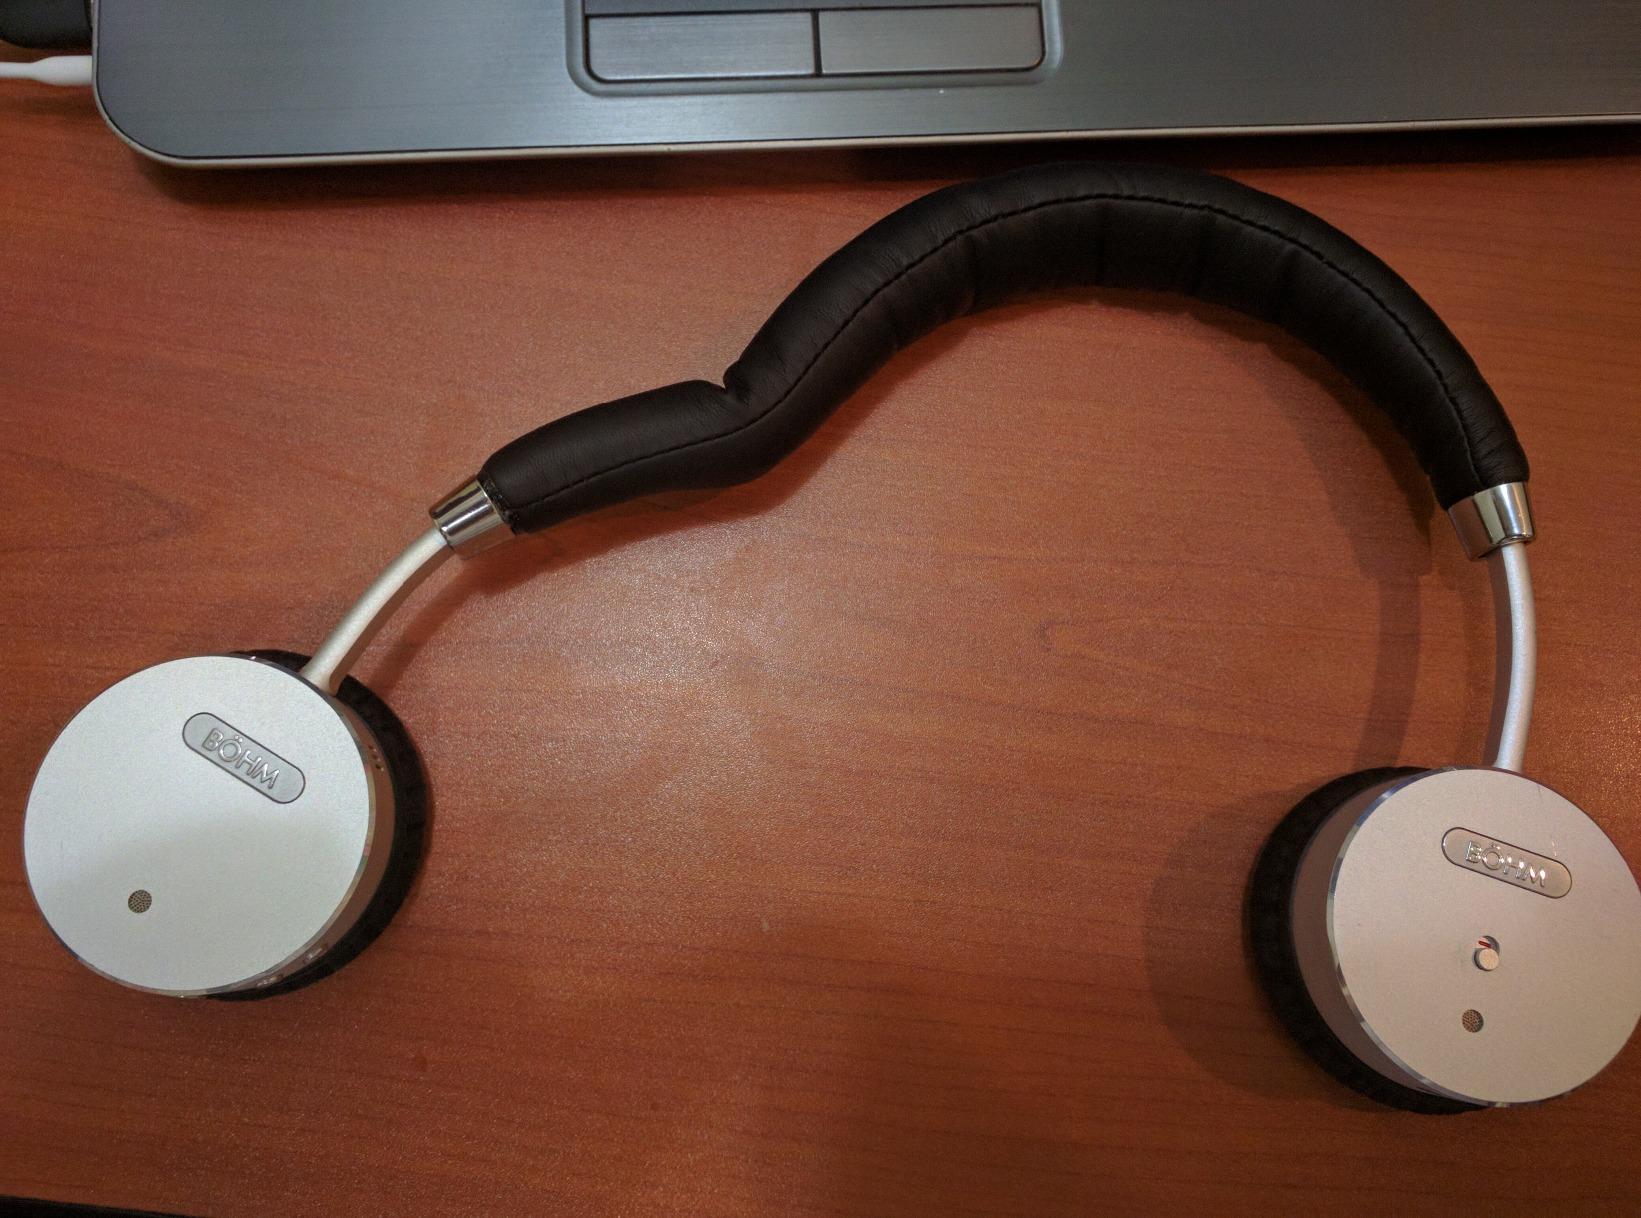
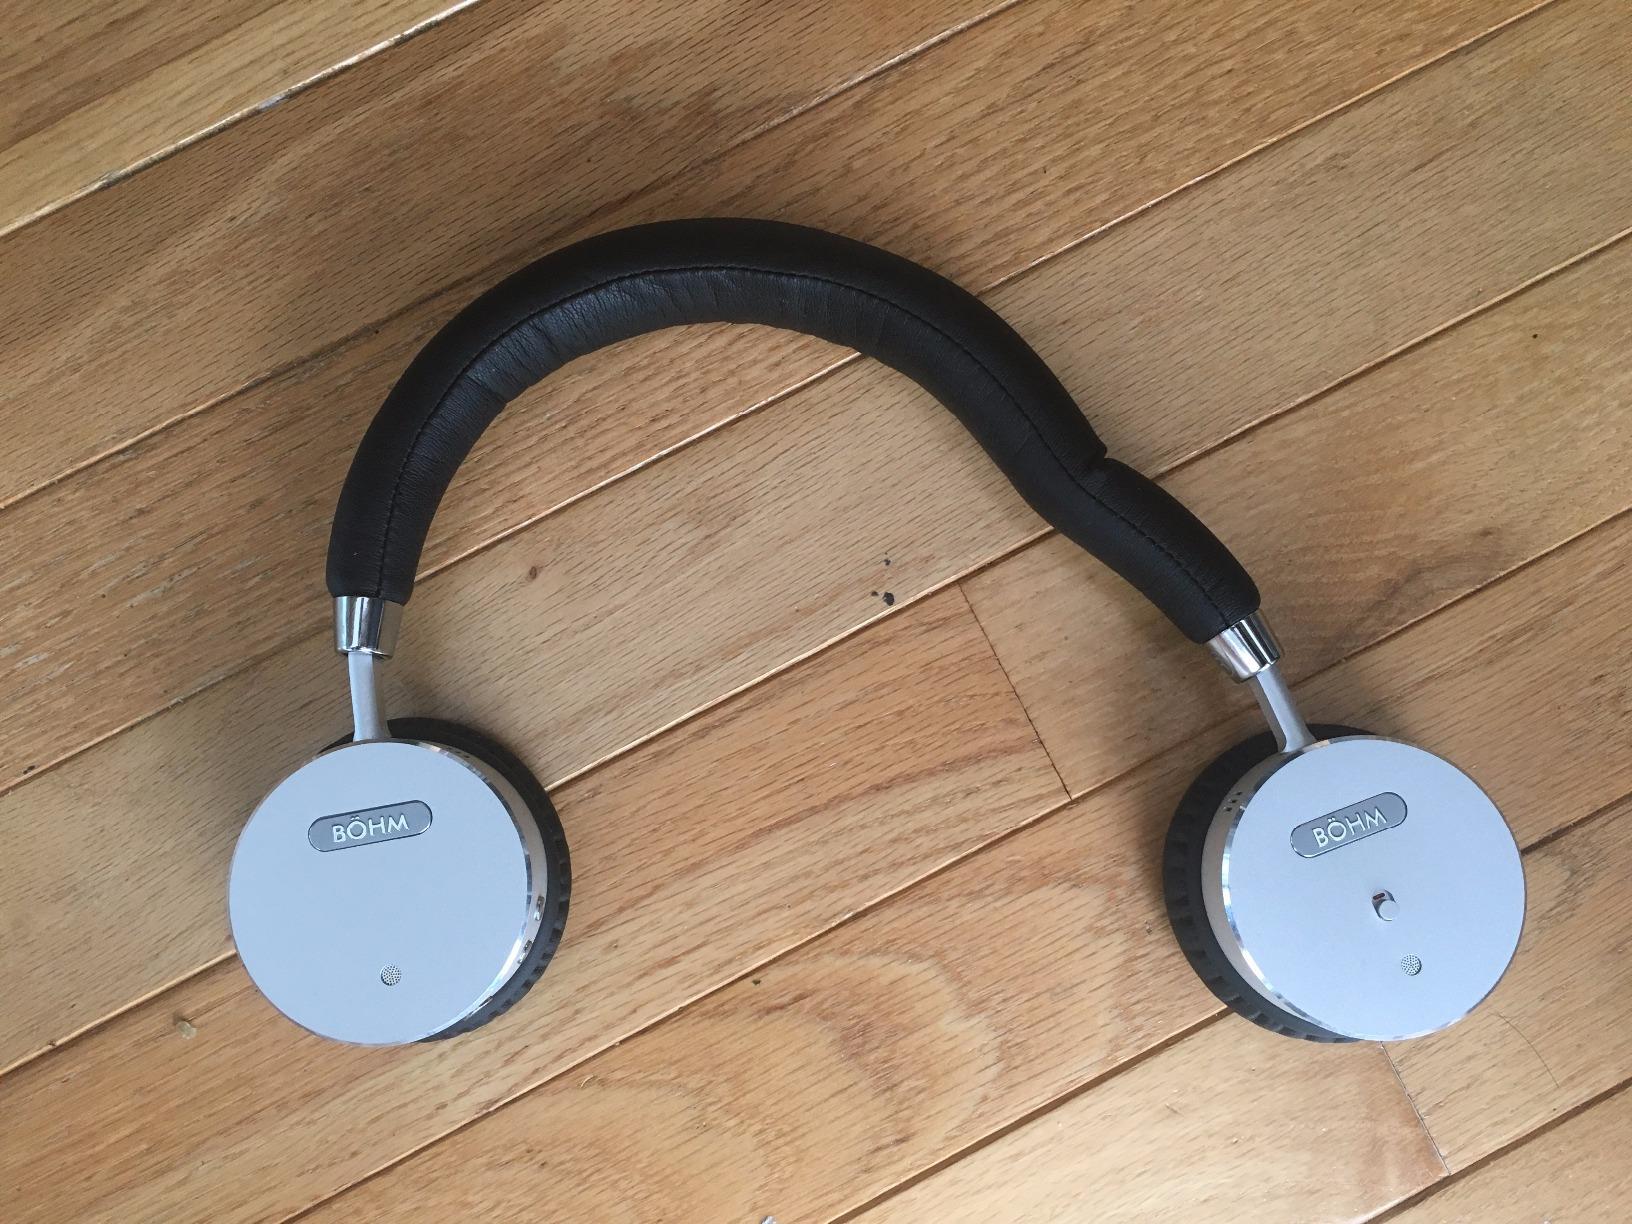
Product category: headphones
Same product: yes